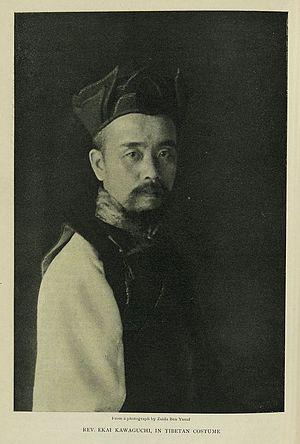
Esther Zeghdda Ben Youseph Nathan dite Zaida Ben-Yusuf, née le 21 novembre 1869 à Londres et morte le 27 septembre 1933 à New York, est une photographe américaine spécialisée dans le portrait et qui vécut essentiellement à New York.
Ekai Kawaguchi est un moine bouddhiste japonais célèbre pour ses quatre voyages au Népal, et ses deux voyages au Tibet. Il est le premier Japonais à avoir séjourné dans ces deux pays.